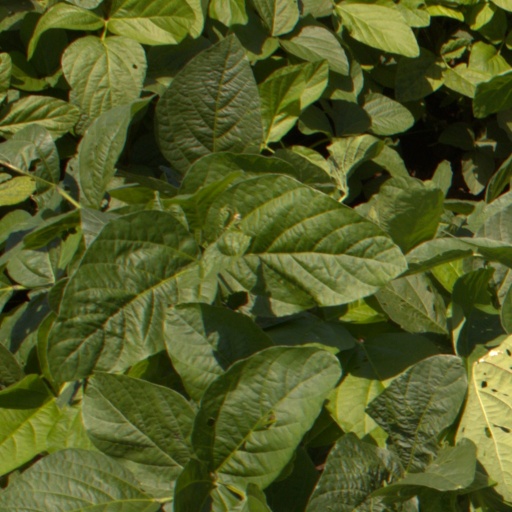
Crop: soybean